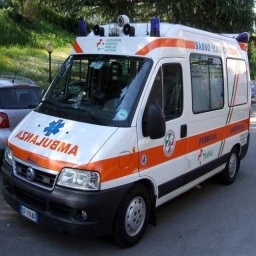
Label: ambulance